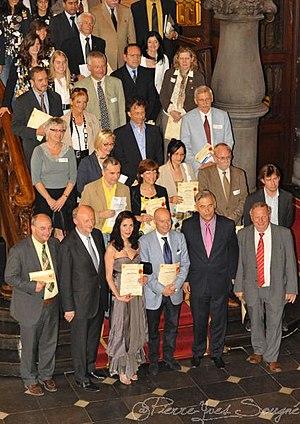
Virginie Visconti, Ambassadrice d’honneur de la Province de Liège
Virginie Visconti est une actrice française d'origine italienne.